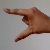
The image shows a hand gesture representing the letter 'Z' in Indian Sign Language.